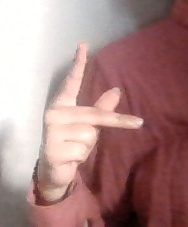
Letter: dha